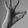
ASL letter: F